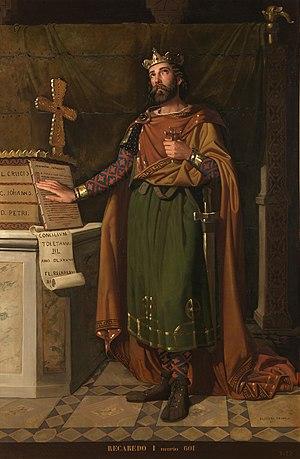
Récarède Iᵉʳ ou Récarède, dit « le Catholique », né en 559 à Séville et mort en décembre 601 à Tolède, est roi wisigoth d'Hispanie et de Septimanie de 586 à 601. Son règne est marqué par la conversion des Wisigoths de l'arianisme au chalcédonisme, officialisée par le IIIᵉ concile de Tolède en 589.